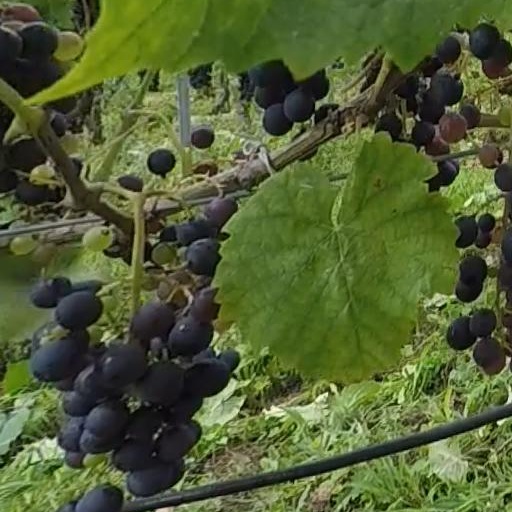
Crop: grape